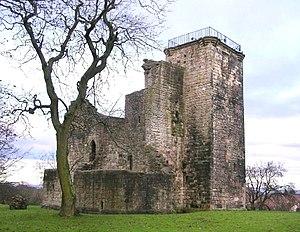
Cette liste recense les principaux châteaux du council area de Glasgow en Écosse.